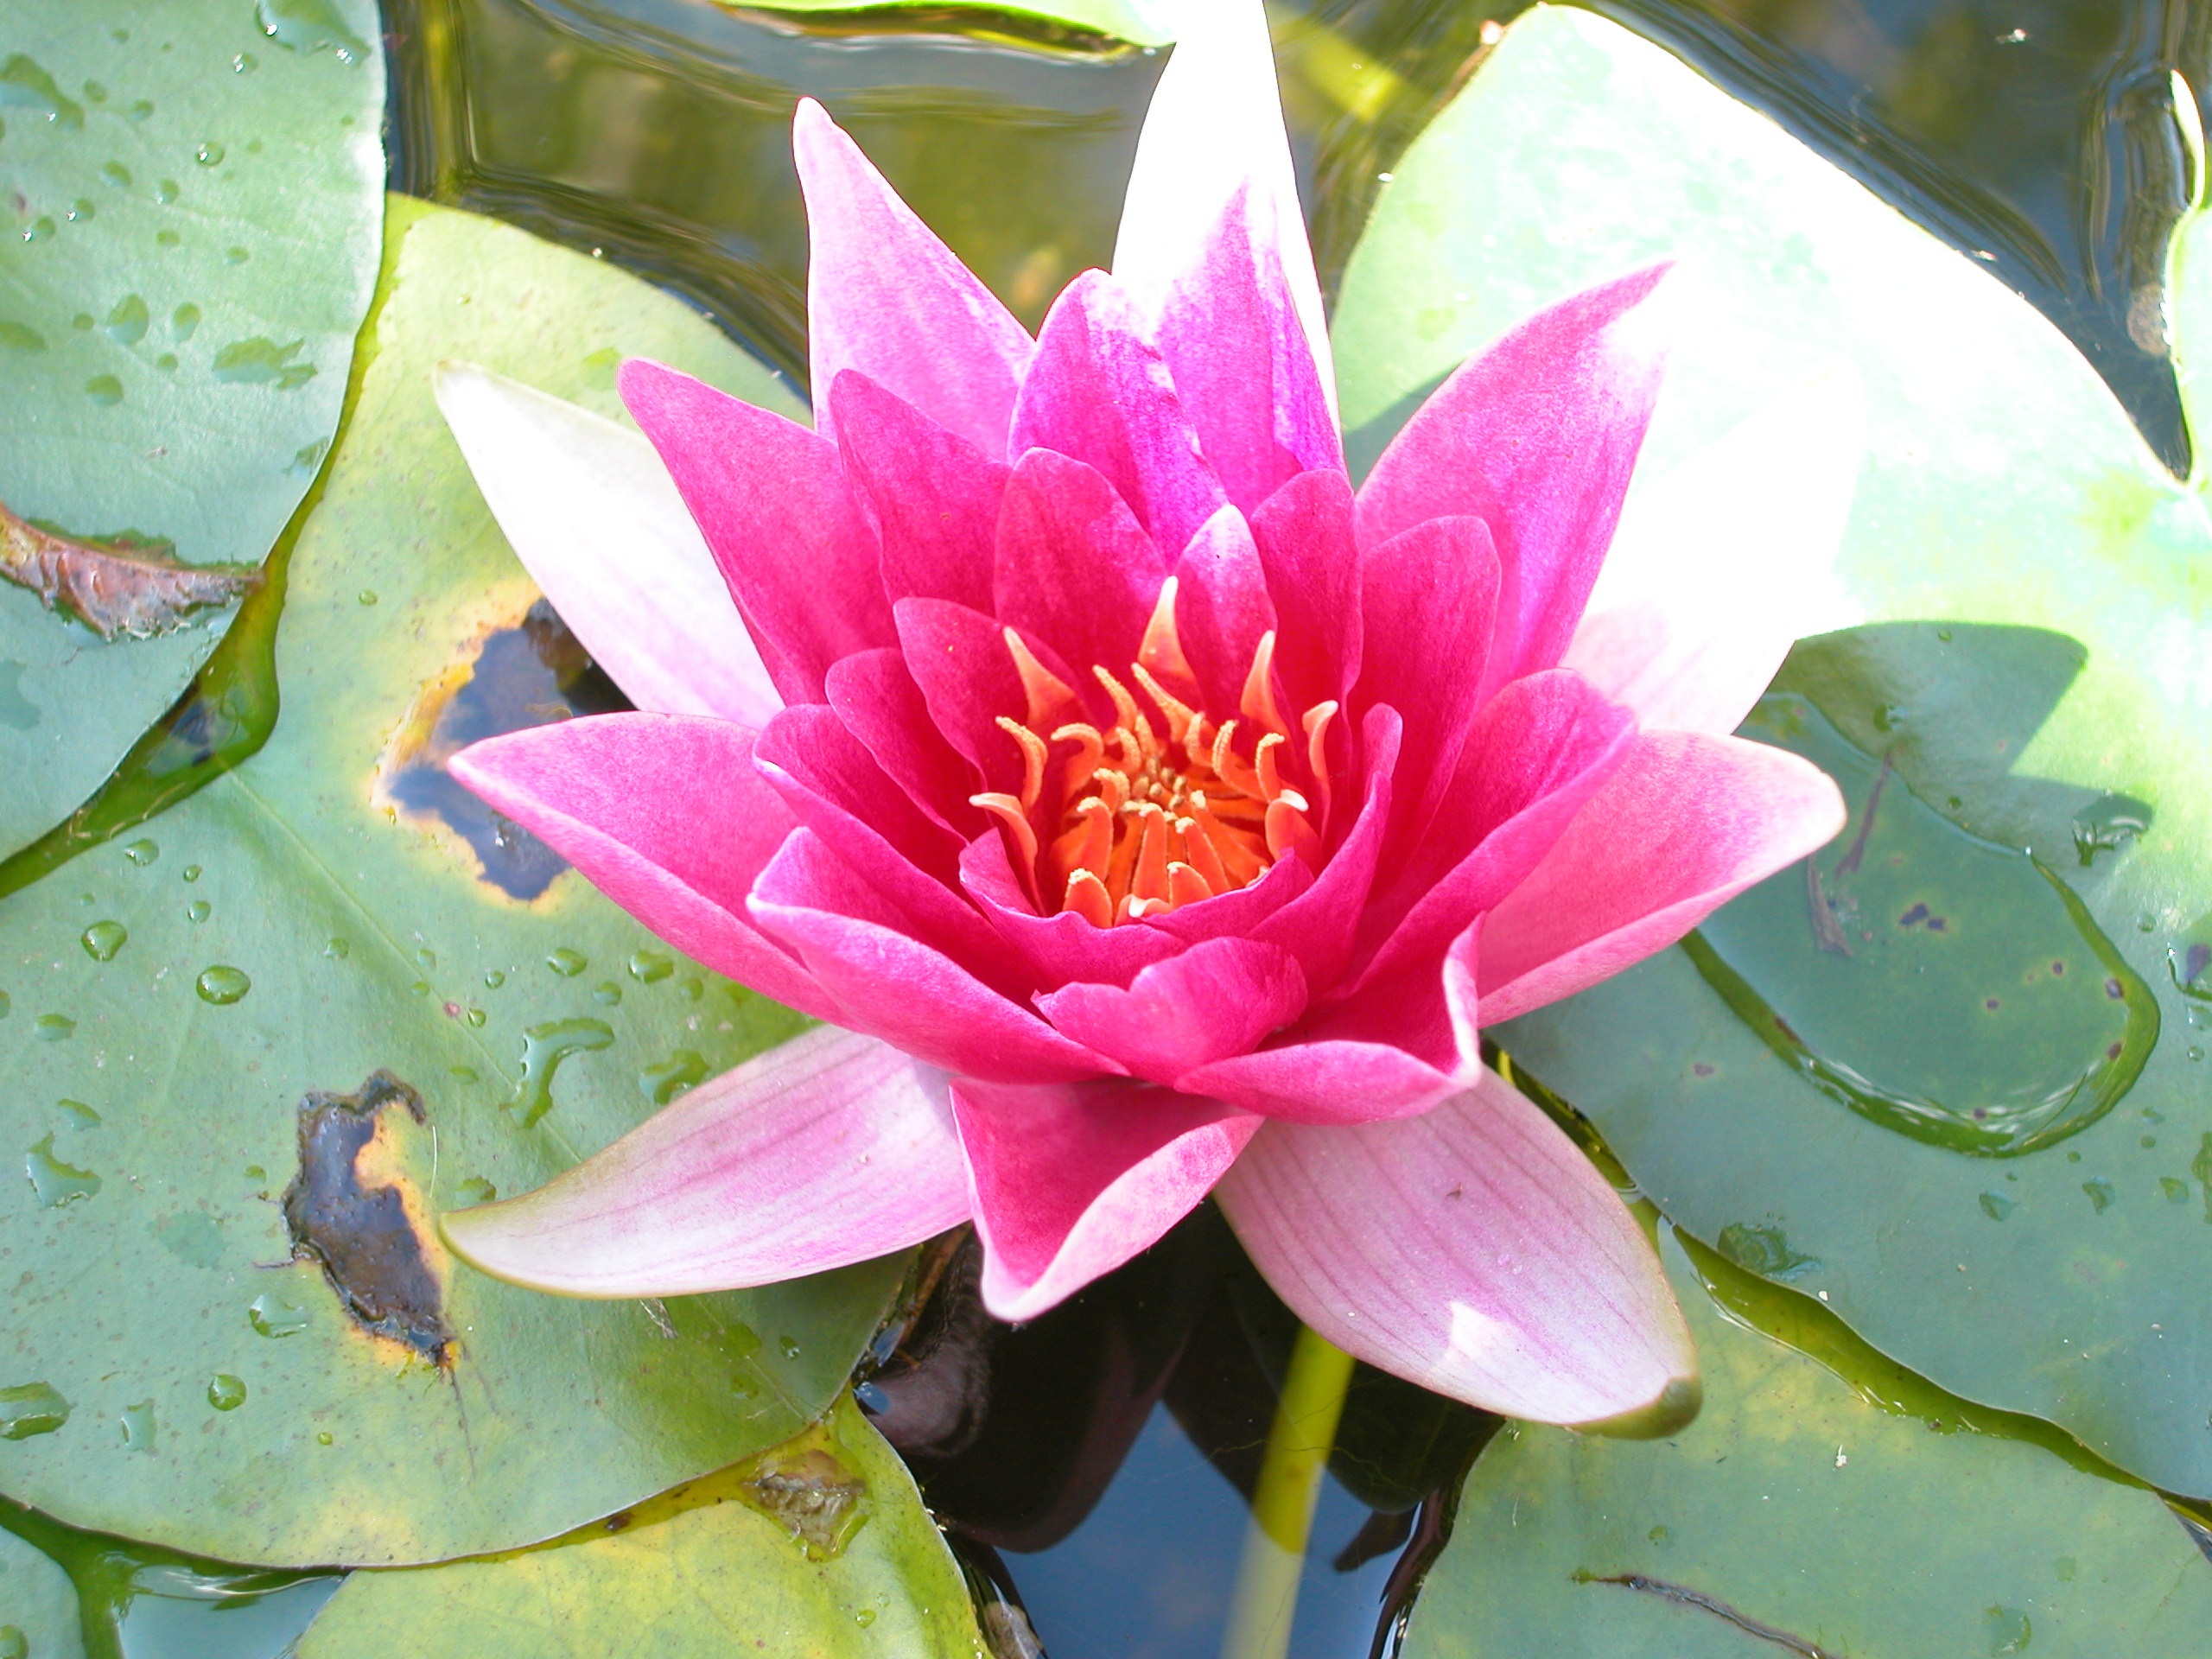
plant, flower, petal, botany, sacred lotus, aquatic plant, flora, water lily, lotus, water flower, macro photography, flowering plant, land plant, lotus family, proteales, hedgehog cactus